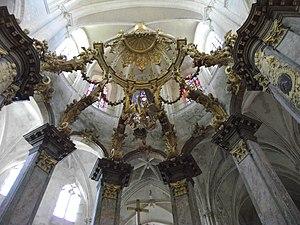
Fécamp, Abbaye de la Trinité, XII-XIII siècle, Siborium
L'abbaye de la Trinité de Fécamp est une abbaye bénédictine construite dans l'enceinte du château des ducs de Normandie située à Fécamp, dans le département de Seine-Maritime, en Normandie. De style gothique primitif avec quelques chapelles romanes, c'est aussi une nécropole ducale et un centre de pèlerinage du Précieux Sang. L'abbaye fait l’objet d’un classement au titre des monuments historiques par la liste de 1840.